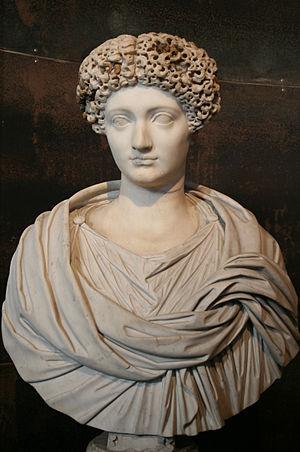
Flavia Julia Titi, fille de Titus. Buste exposé au Colisée lors de l'exposition Divus Vespasianus